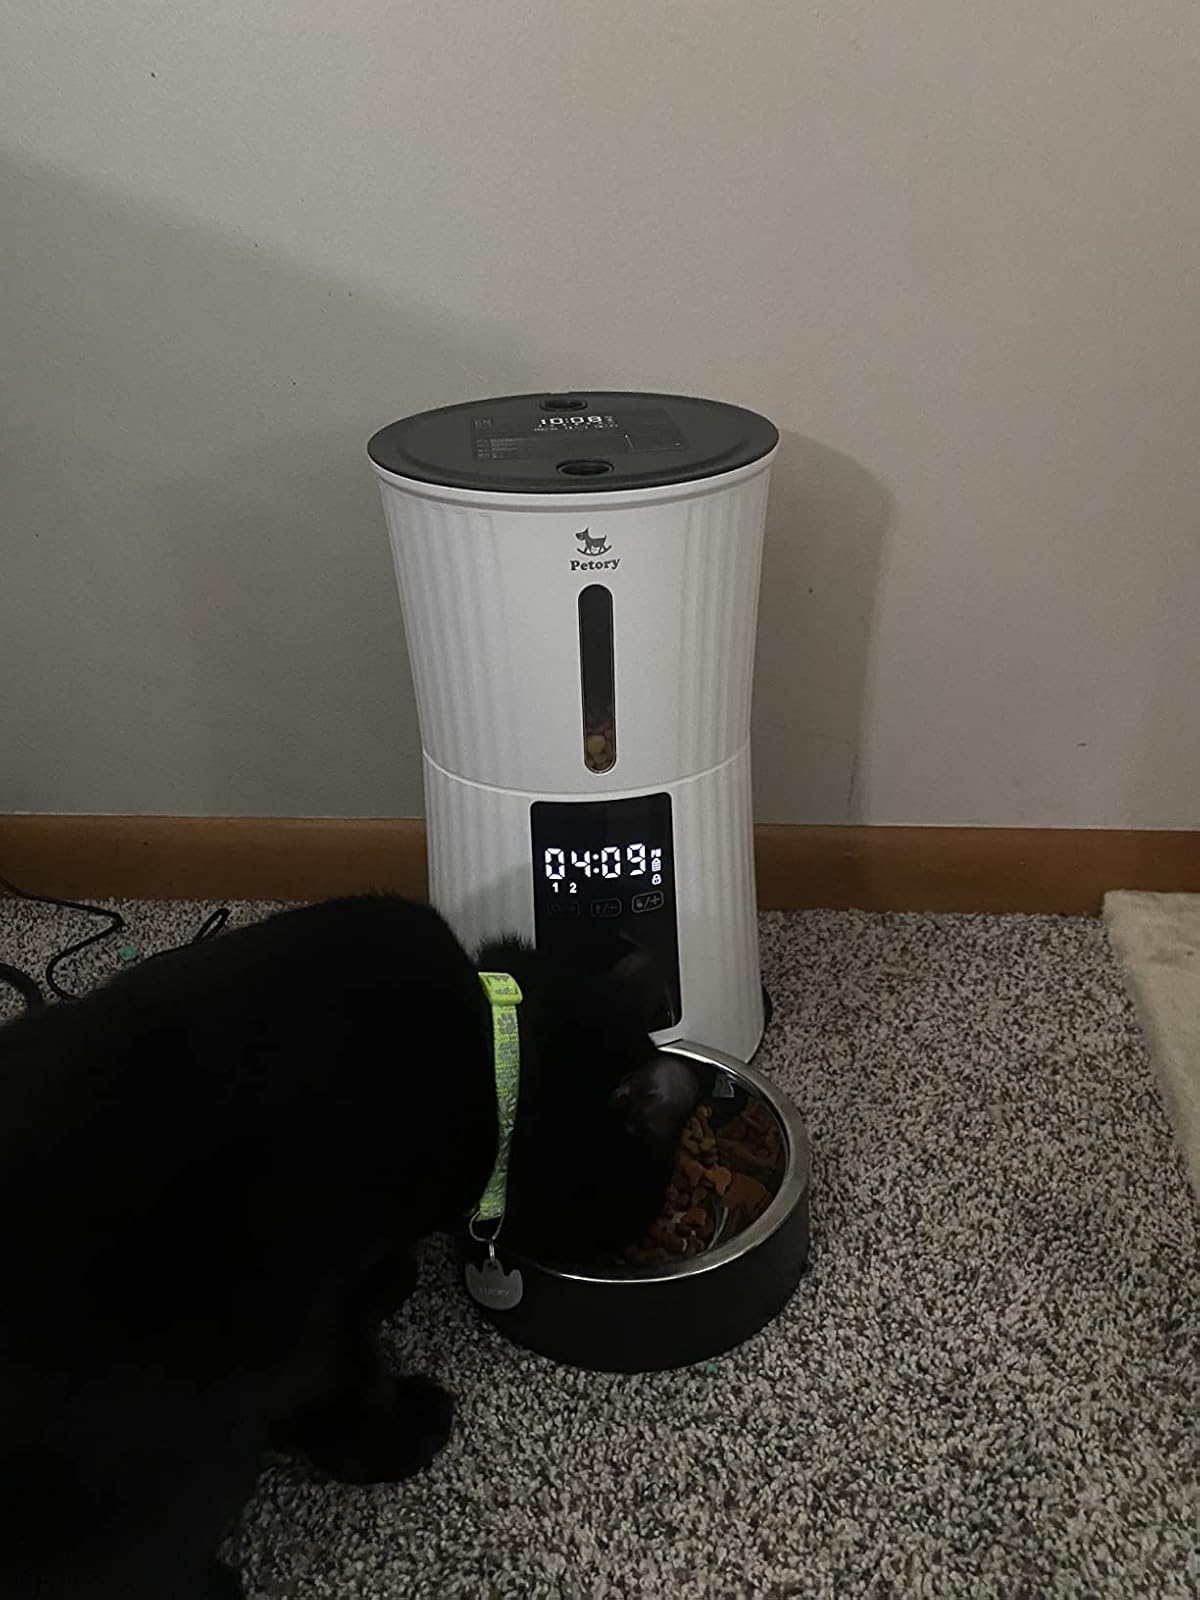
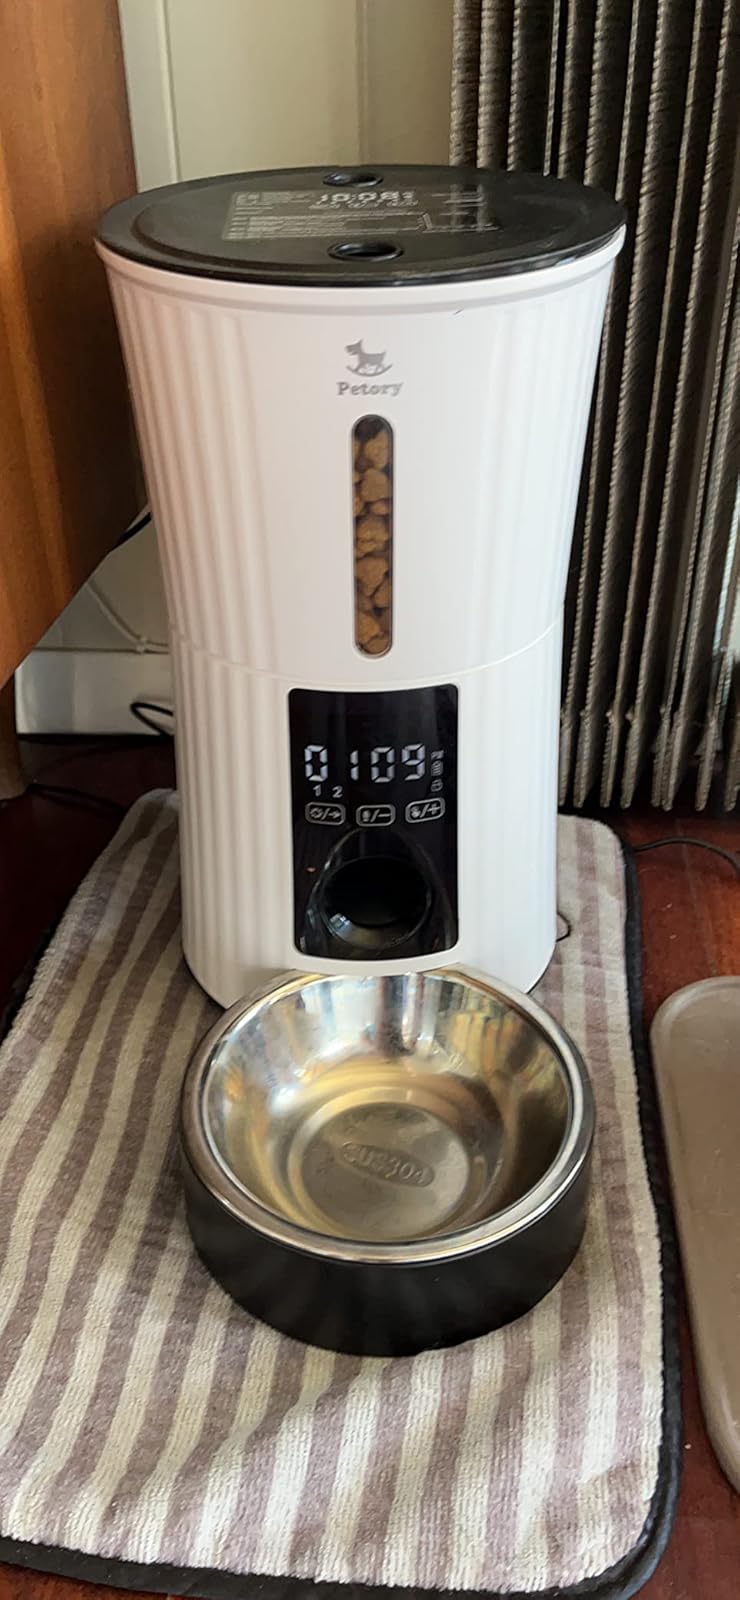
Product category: items_feeder
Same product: yes